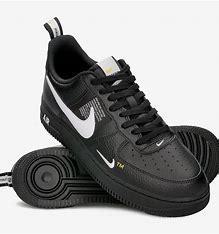
Brand: Nike
Model: Air Force 1 07 LV8